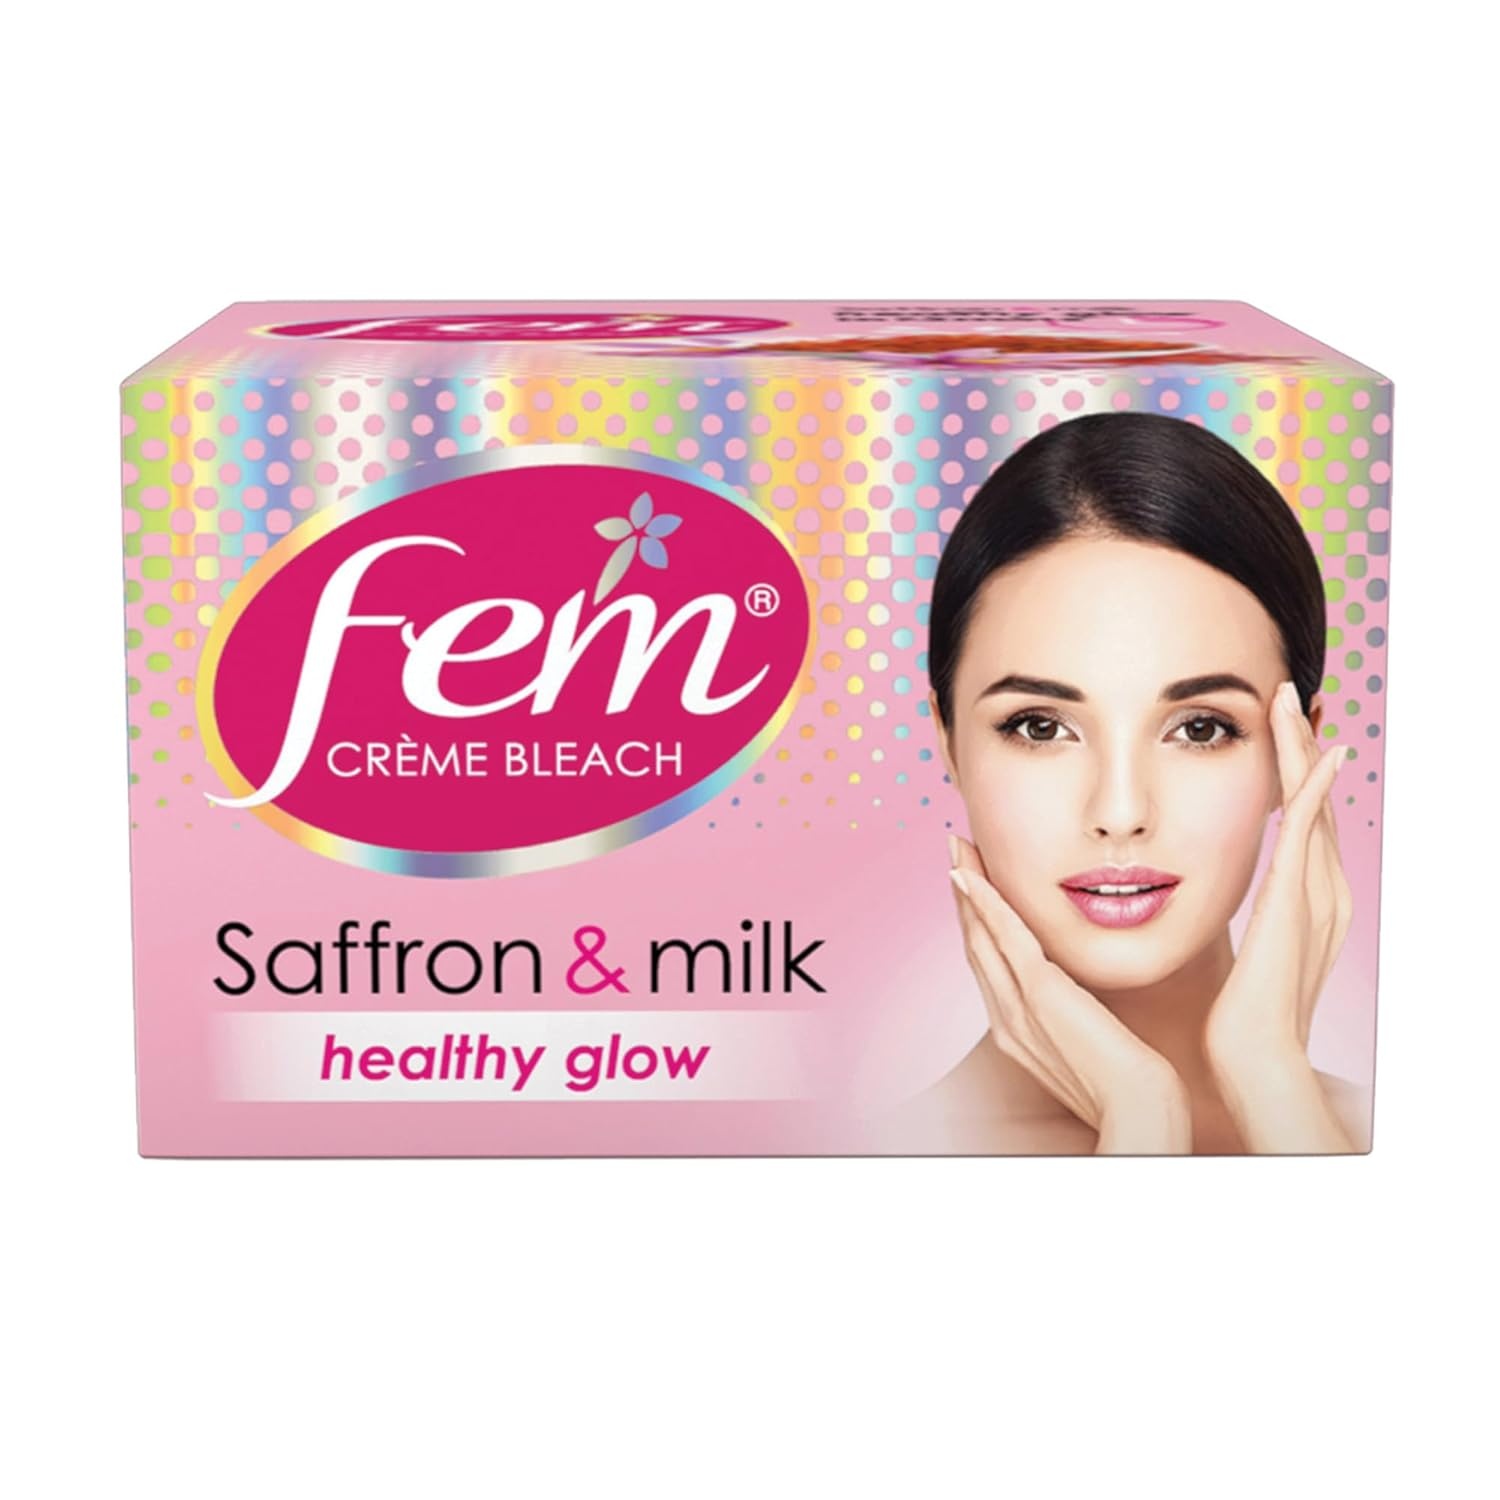
Fem Fairness (Saffron & Milk) Crème Bleach 24g
Melionsbrother Fem Fairness (Saffron & Milk) Crème Bleach is a widely-used facial bleach by Dabur, formulated to lighten facial hair and brighten skin tone. It is enriched with natural ingredients like saffron and milk to offer additional skin care benefits. Key Features: Natural Ingredients: Saffron : Known for its skin-brightening and antioxidant properties, saffron helps to enhance skin radiance and improve complexion. Milk : A natural moisturizer that softens the skin and keeps it hydrated. Gentle Formula : Designed to be mild on the skin, making it suitable for sensitive skin types. Free from ammonia, ensuring a less harsh experience. Skin Benefits : Lightens facial hair to blend with the skin tone, offering an even and fairer look. Helps remove tan and dullness, revealing a brighter complexion. Adds a natural glow to the skin after use. Pre-measured Pack : The 24g pack contains both the crème and activator in precise amounts, making it easy to mix and use. How to Use: Patch Test : Perform a patch test on your inner arm 24 hours before using the bleach to ensure compatibility with your skin. Mixing : Mix 1 part of the activator with 6 parts of the crème in the provided mixing tray until a smooth consistency is achieved. Application : Apply the mixture evenly on clean, dry skin, avoiding the area around the eyes, eyebrows, and lips. Processing Time : Leave it on for 10–15 minutes (based on skin sensitivity and hair color). Rinse : Wash off thoroughly with cold water and pat the skin dry. Why Choose Fem Fairness Saffron & Milk Crème Bleach? Combines natural ingredients with an effective formula for a bright and glowing look. Easy-to-use pre-measured packs ensure convenience. Safe and gentle for regular use on all skin types. Tips for Best Results : Do not use immediately after waxing, threading, or exfoliating as skin may be more sensitive. Use sunscreen after bleaching to protect your skin from sun damage. Avoid applying the bleach on inflamed or broken skin. Would you like further details about pricing, availability, or additional usage tips? Thank You
Brand: Fem
Category: Health & Beauty > Personal Care > Cosmetics > Skin Care